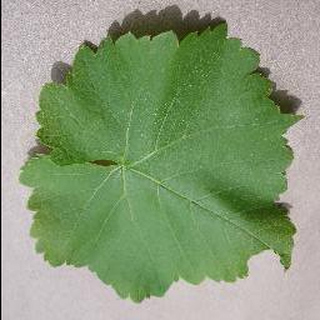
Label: healthy_grape